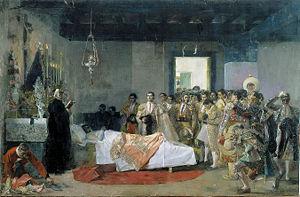
José Villegas Cordero, né le 26 août 1844 à Séville et mort le 9 novembre 1921 à Madrid, est un peintre espagnol, et un des directeurs du Musée du Prado.
La corrida est une forme de course de taureaux consistant en un combat entre un homme et un taureau, à l'issue duquel le taureau est mis à mort ou, exceptionnellement, gracié. Elle est pratiquée essentiellement en Espagne, au Portugal, dans le Midi de la France et dans certains États d'Amérique latine.